Union of South American Nations

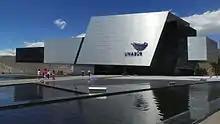
Former headquarters of UNASUR

The presidents of each member nation had an annual meeting, which was the top political mandate. The first meeting was held in Brasília on 29 and 30 September 2005. The second meeting was held in Cochabamba, Bolivia, on 8 and 9 December 2006. The third meeting was held in Brasília – this meeting should have taken place in Cartagena (Colombia), but was postponed because of tension between Ecuador, Colombia and Venezuela. It was at this meeting that UNASUR was formalized and in which the Constitutive Treaty of the organization was signed.